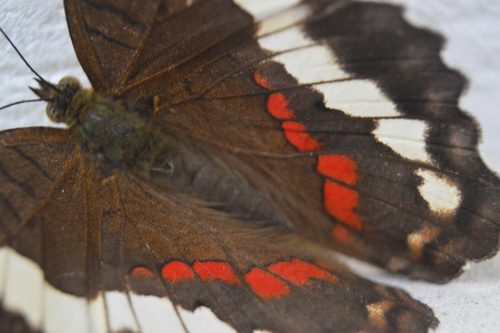
Scientific name: Anartia fatima
Common name: Banded peacock
Family: Nymphalidae
Order: Lepidoptera
Pollinator type: Primary pollinator
Habitat: Open areas and gardens
Geographic range: South America
Conservation status: Least Concern